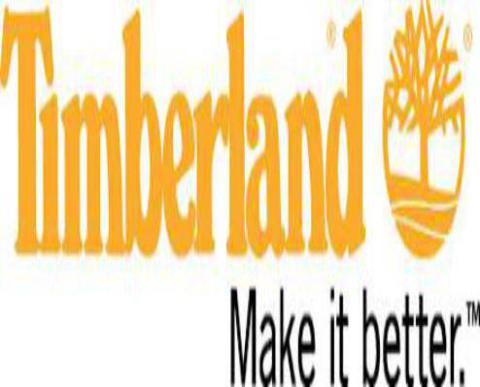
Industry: Clothes